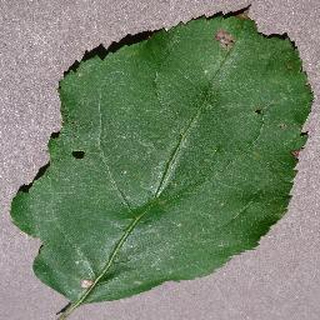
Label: apple_black_rot